Jane Alexander (British actress)

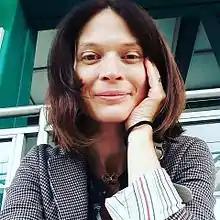

Born in Watford, the daughter of two voice actors, at a young age Alexander moved to Rome with her family, where she started working as a dubber while still a child. At 16 years old she started working as a model, and in 1993 she made her acting debut in the comedy film "Women Don't Want To". In 2001 she also debuted as a presenter, hosting the La7 game show "Zengi".